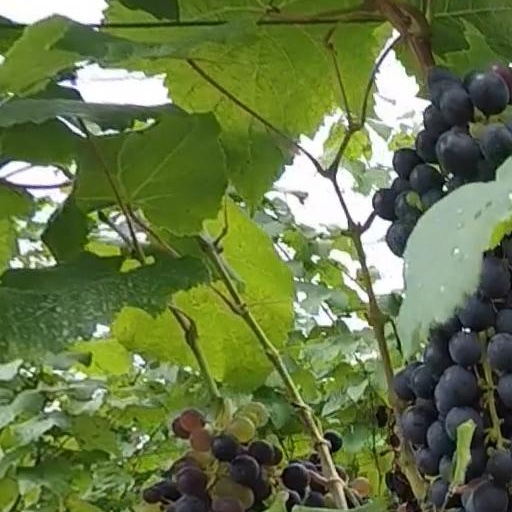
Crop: grape